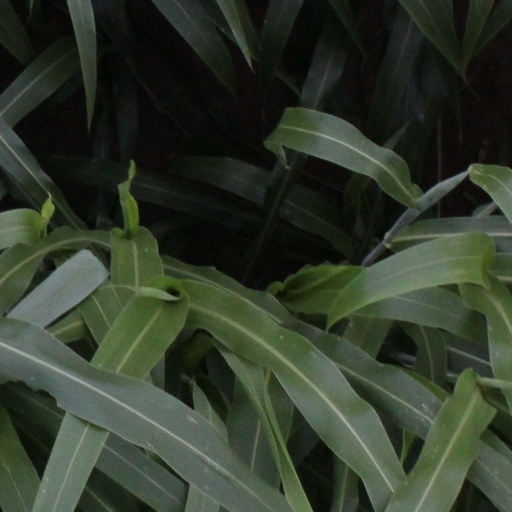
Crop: sorghum